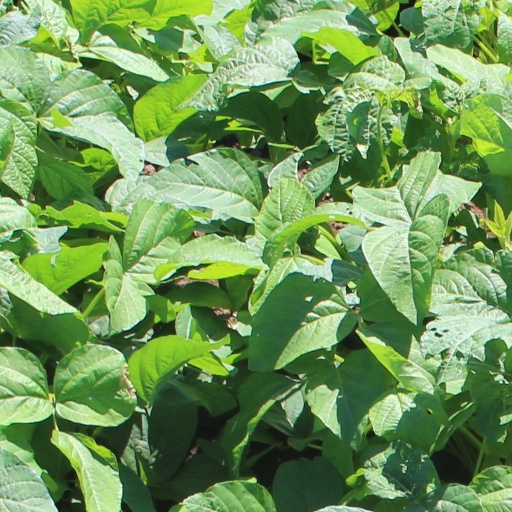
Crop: soybean